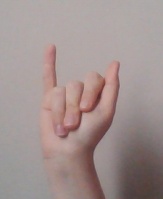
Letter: meem